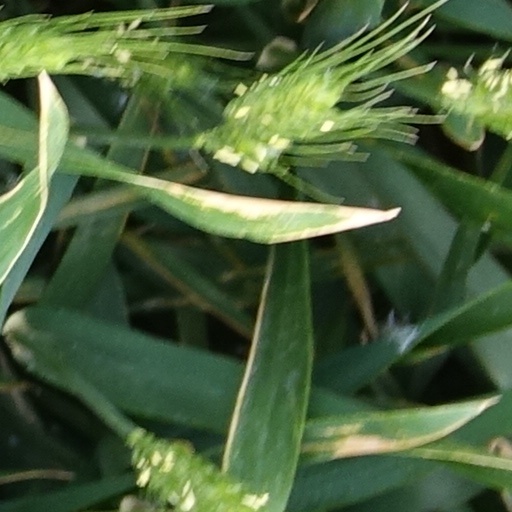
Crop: wheat